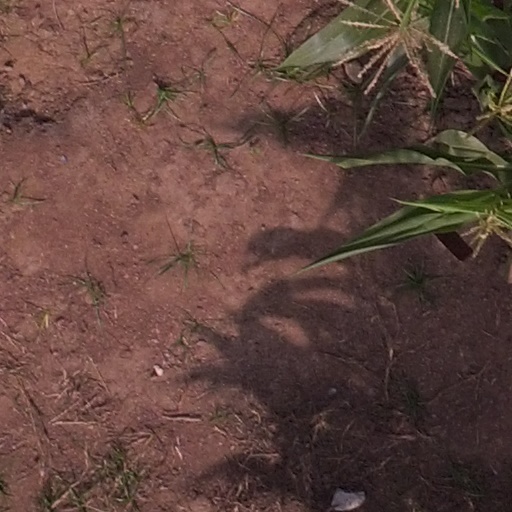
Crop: maize; corn